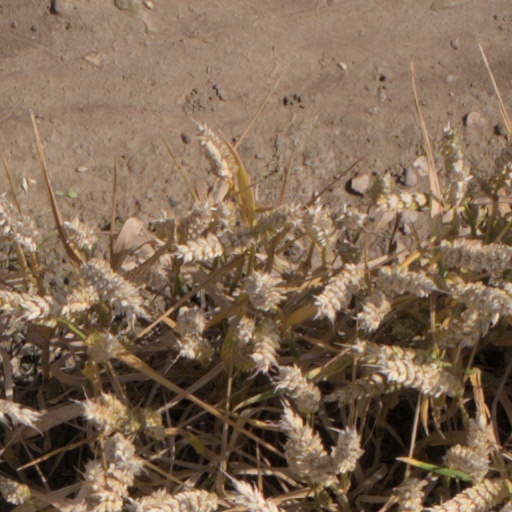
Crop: wheat